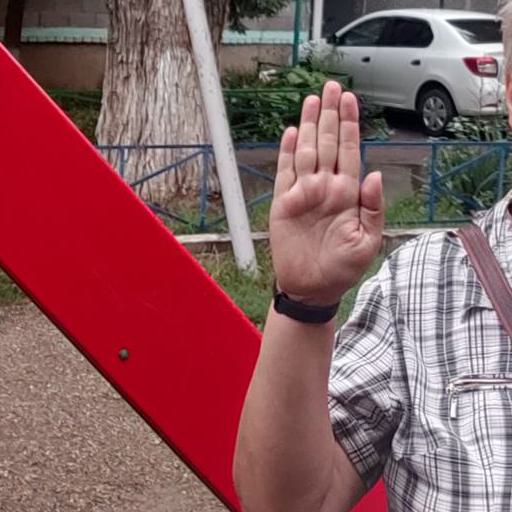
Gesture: stop